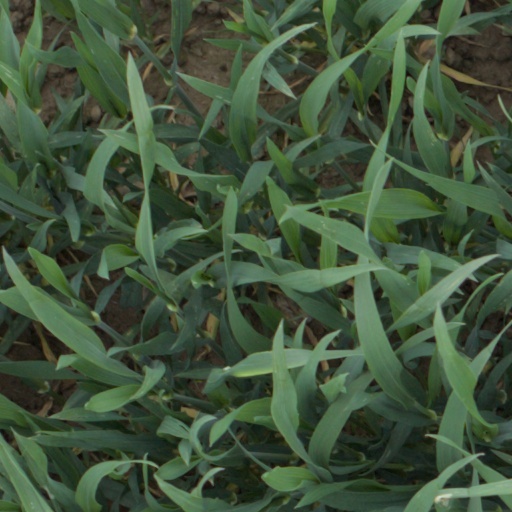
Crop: wheat